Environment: real
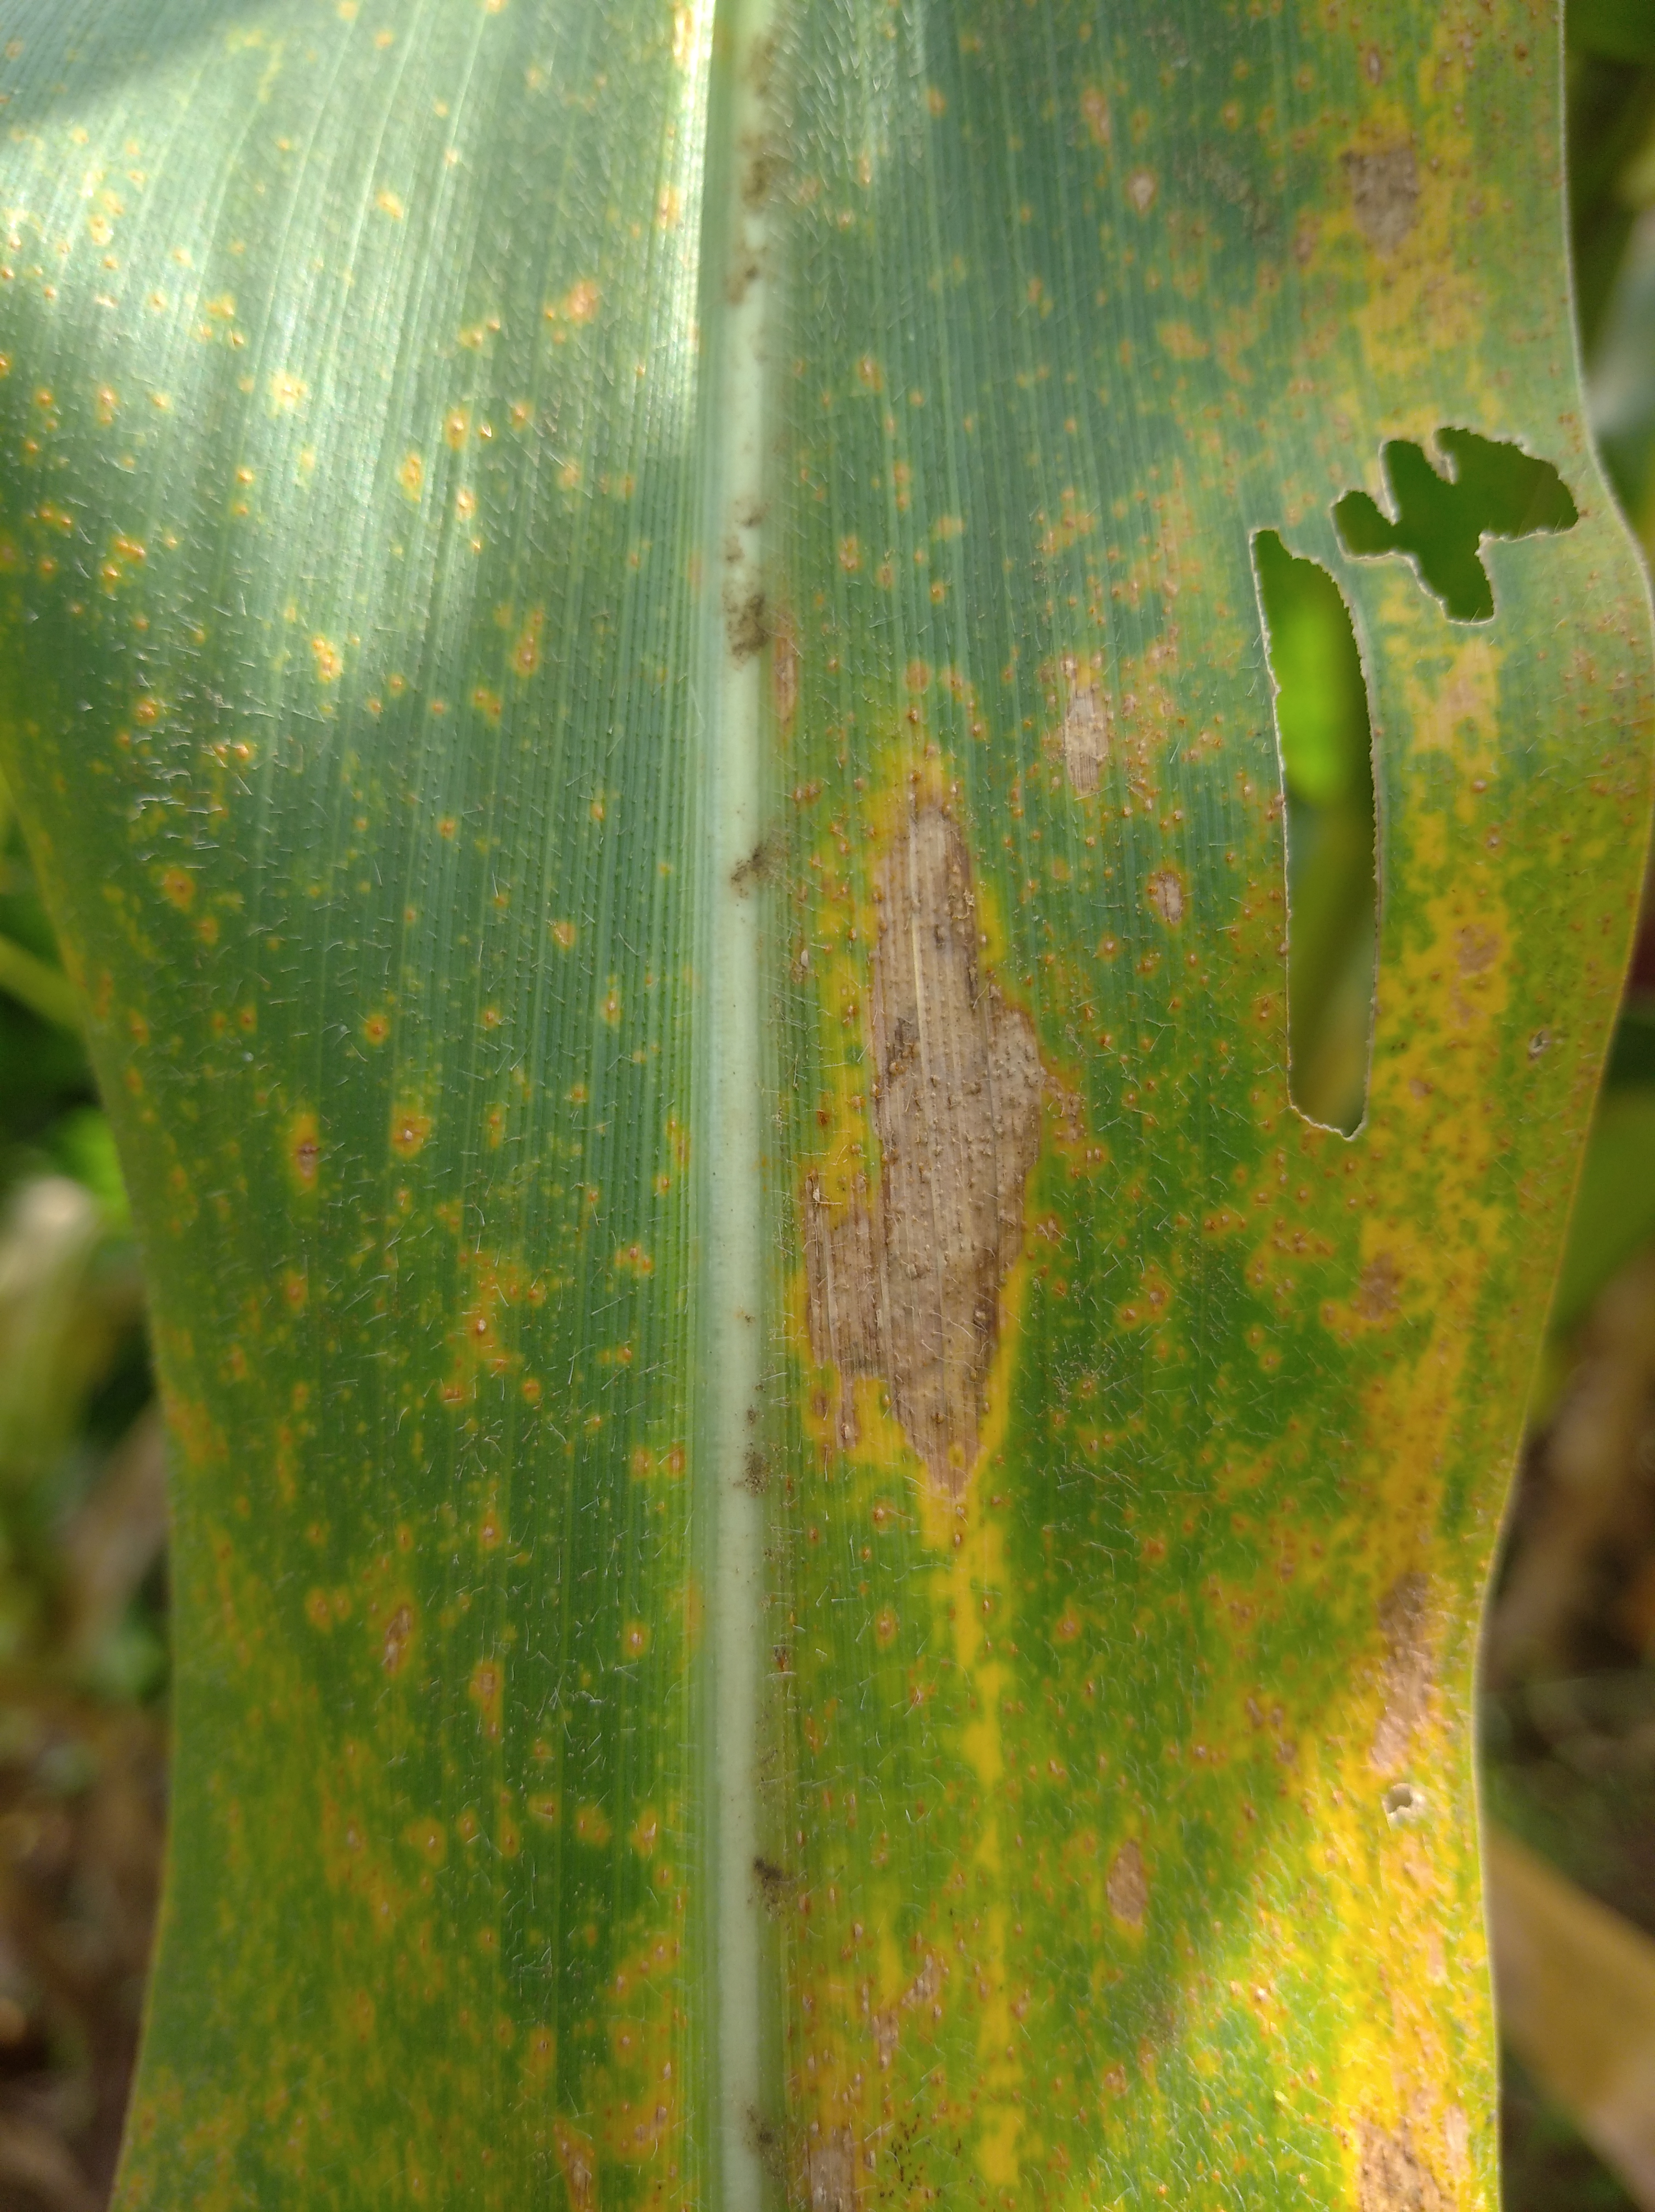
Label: northern_corn_leaf_blight